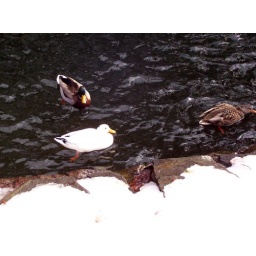
ducks in the water